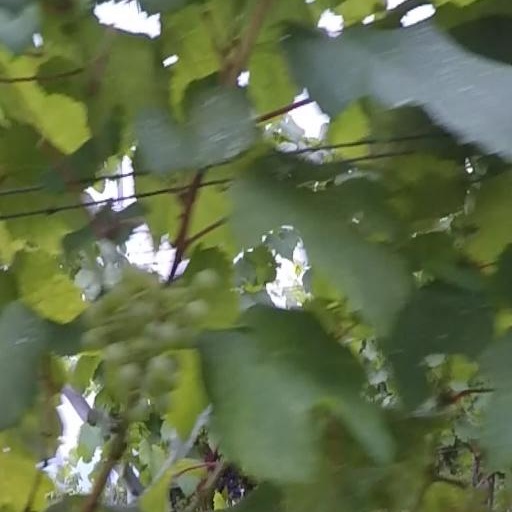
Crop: grape